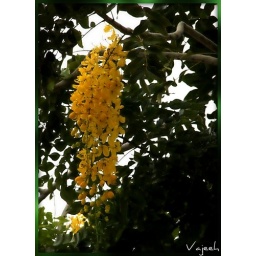
Don't know what it's called.Saw these flowers and tree over the roof of a house in Fonadhoo Laamu Atoll.